Ryan Tepera

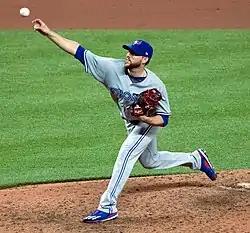
Tepera with the Toronto Blue Jays in 2017

Dennis Ryan Tepera (born November 3, 1987) is an American professional baseball pitcher who is a free agent. He has previously played in Major League Baseball (MLB) for the Toronto Blue Jays, Chicago Cubs, Chicago White Sox, Los Angeles Angels, and St. Louis Cardinals. He attended Brazoswood High School in Texas, and played college baseball for the Sam Houston State Bearkats.